Ramsbottom United F.C.

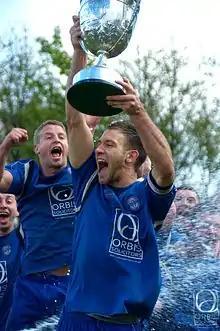
Team Captain Andy Dawson lifts the 2011–12 league trophy.

The 1997–98 season, "The Rams" first season in First Division, the club finished Seventeenth. The following season saw the club finish in Eleventh place and also enter the FA Cup for the first time. They beat Maine Road 2–1 in a replay in the preliminary round, then won 3–0 at home to Shildon in the first qualifying round. In the second qualifying round they beat Billingham Town 3–0 before losing 0–5 at home to Conference National club Southport in the third qualifying round.